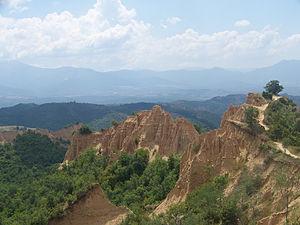
Les «pyramide» de Melnik en Bulgarie.